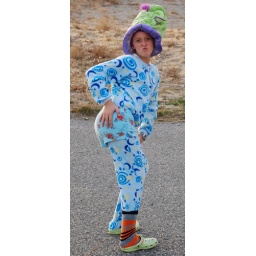
Sierra, as ummm, ummm, I dunnoshe has her shoes on the wrong feet, a weird hat on &amp;amp; shorts over her jammies